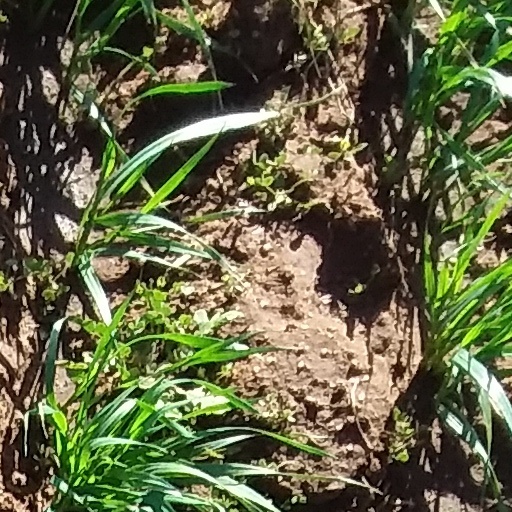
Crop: wheat